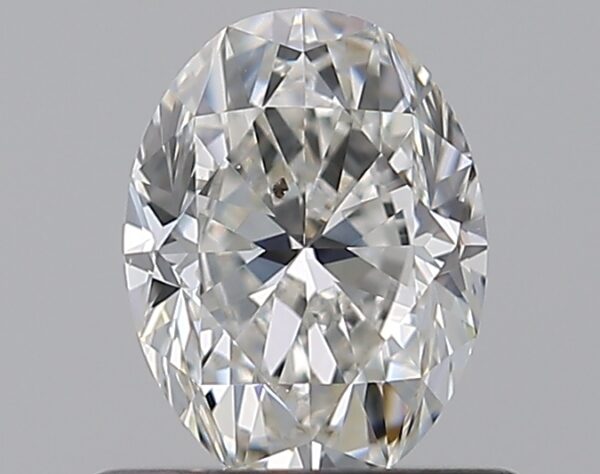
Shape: oval
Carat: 0.7
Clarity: SI1
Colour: G
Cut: GD
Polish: EX
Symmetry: VG
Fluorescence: N
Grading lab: GIA
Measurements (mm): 6.36 x 4.81 x 3.25